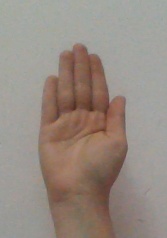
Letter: seen